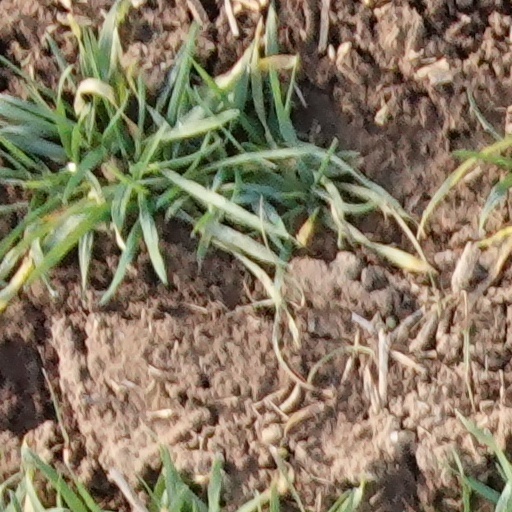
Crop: wheat